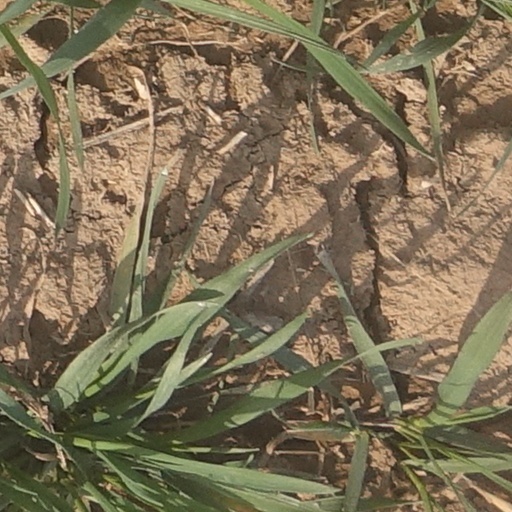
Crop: wheat